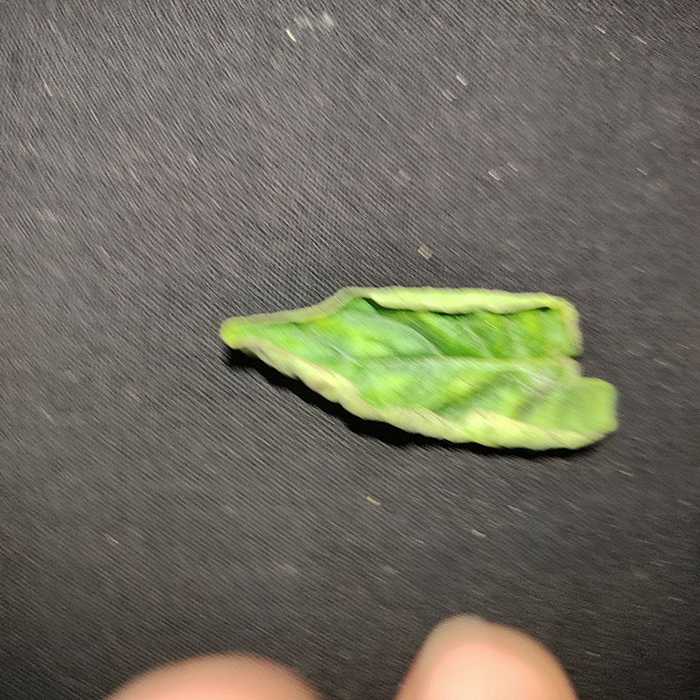
Plant: Tomato
Label: Tomato leaf curl virus